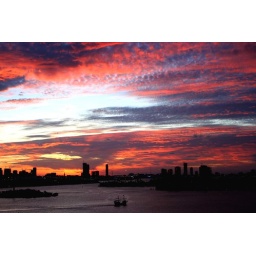
I was over a friend's house on 14th floor in south beach around 6PM